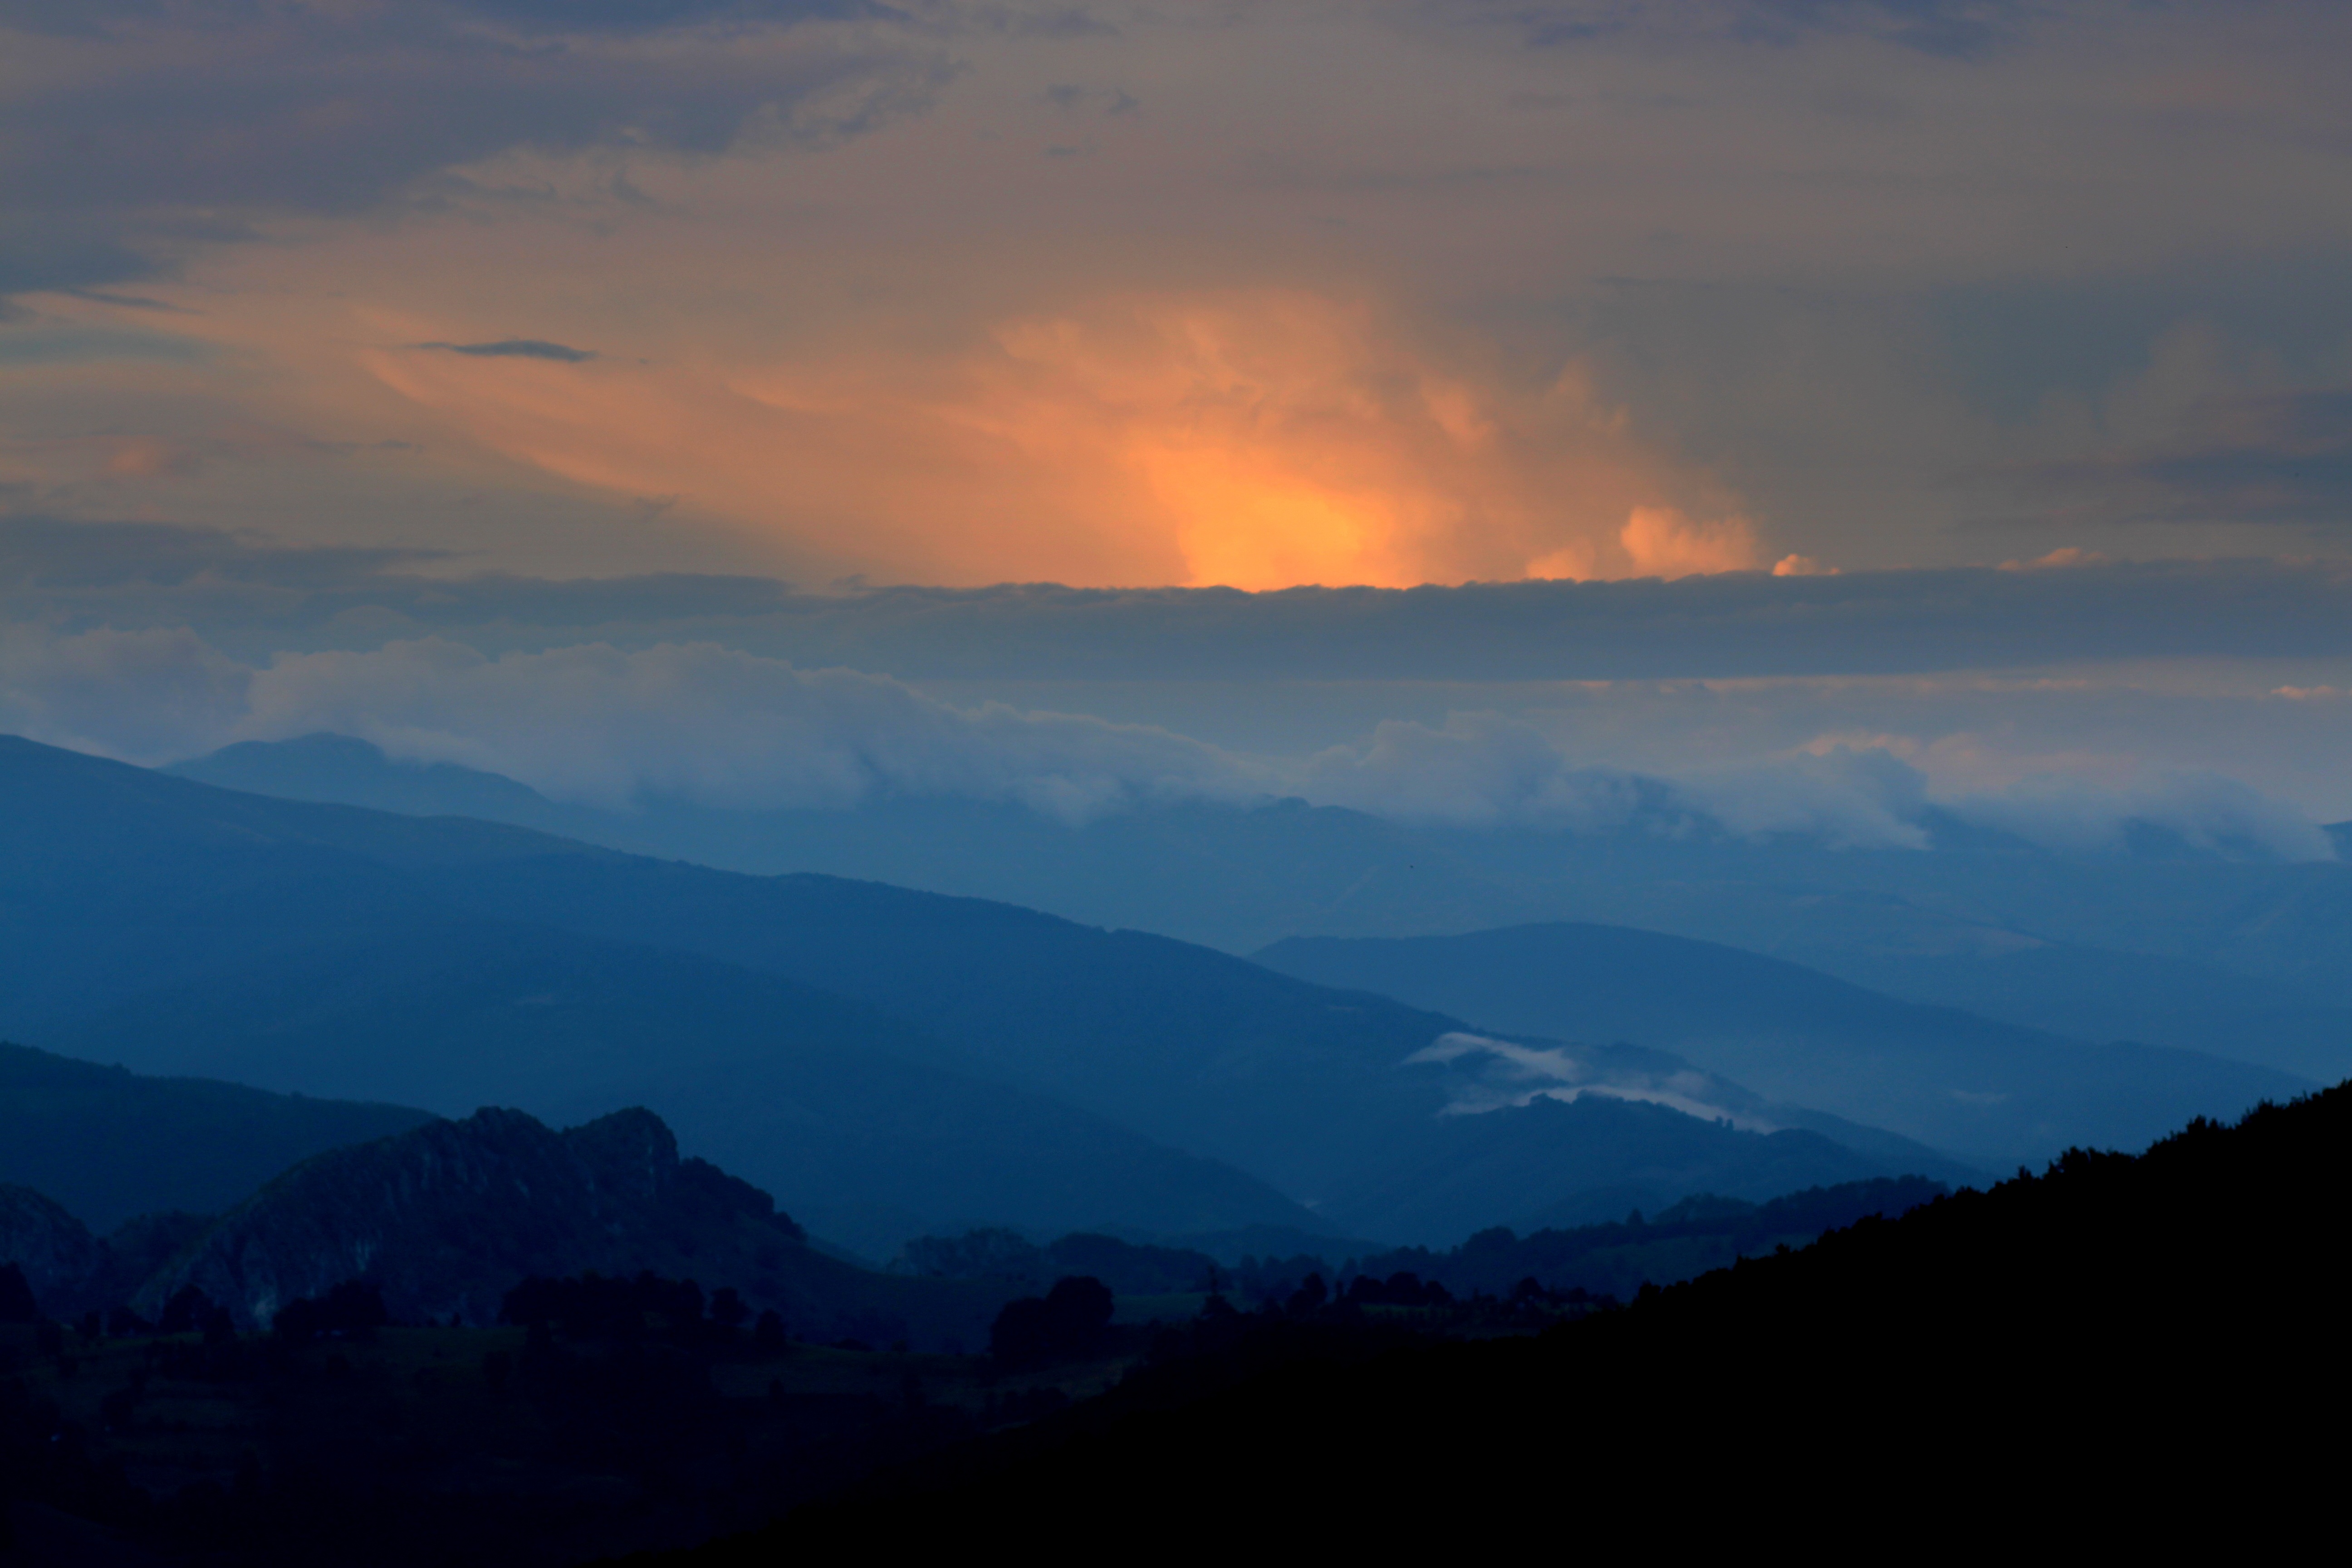
horizon, wilderness, mountain, cloud, sky, sunrise, sunset, mist, sunlight, morning, hill, dawn, valley, mountain range, dusk, evening, ridge, plateau, top, afterglow, landform, geographical feature, atmospheric phenomenon, mountainous landforms